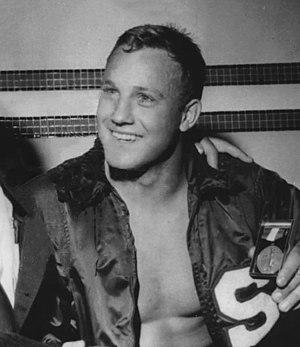
George Harrison est un nageur américain. Lors des Jeux olympiques d'été de 1960 disputés à Rome, il remporte une médaille d'or au relais 4 x 200 m nage libre, battant au passage le record du monde. Il a battu deux records du monde durant sa carrière, au 400 mètres quatre nages en 1960.